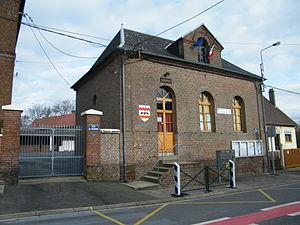
Mairie
Yvrench est une commune française située dans le département de la Somme, en région Hauts-de-France.